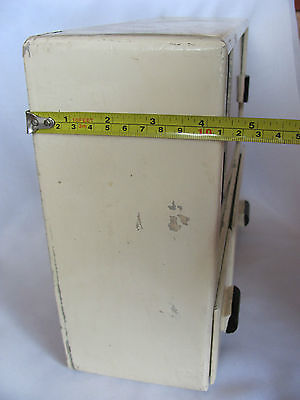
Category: cabinet